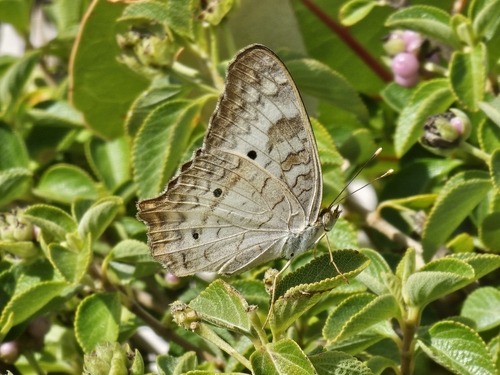
Scientific name: Anartia jatrophae
Common name: White peacock
Family: Nymphalidae
Order: Lepidoptera
Pollinator type: Primary pollinator
Habitat: Gardens, parks, and open areas
Geographic range: Southern United States to Argentina
Conservation status: Least Concern